John Shakespeare

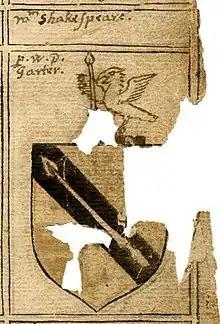
Shakespeare's coat of arms, granted in 1596, 1602 version

By 1552 he was residing in a house on Henley Street. On 2 October 1556, he purchased a house on the same street, the eastern wing of what is now called Shakespeare's Birthplace. Whether the house he bought in 1556 was the same house he had lived in during 1552 is unknown. In 1576, he bought two houses to the west and joined the three together.